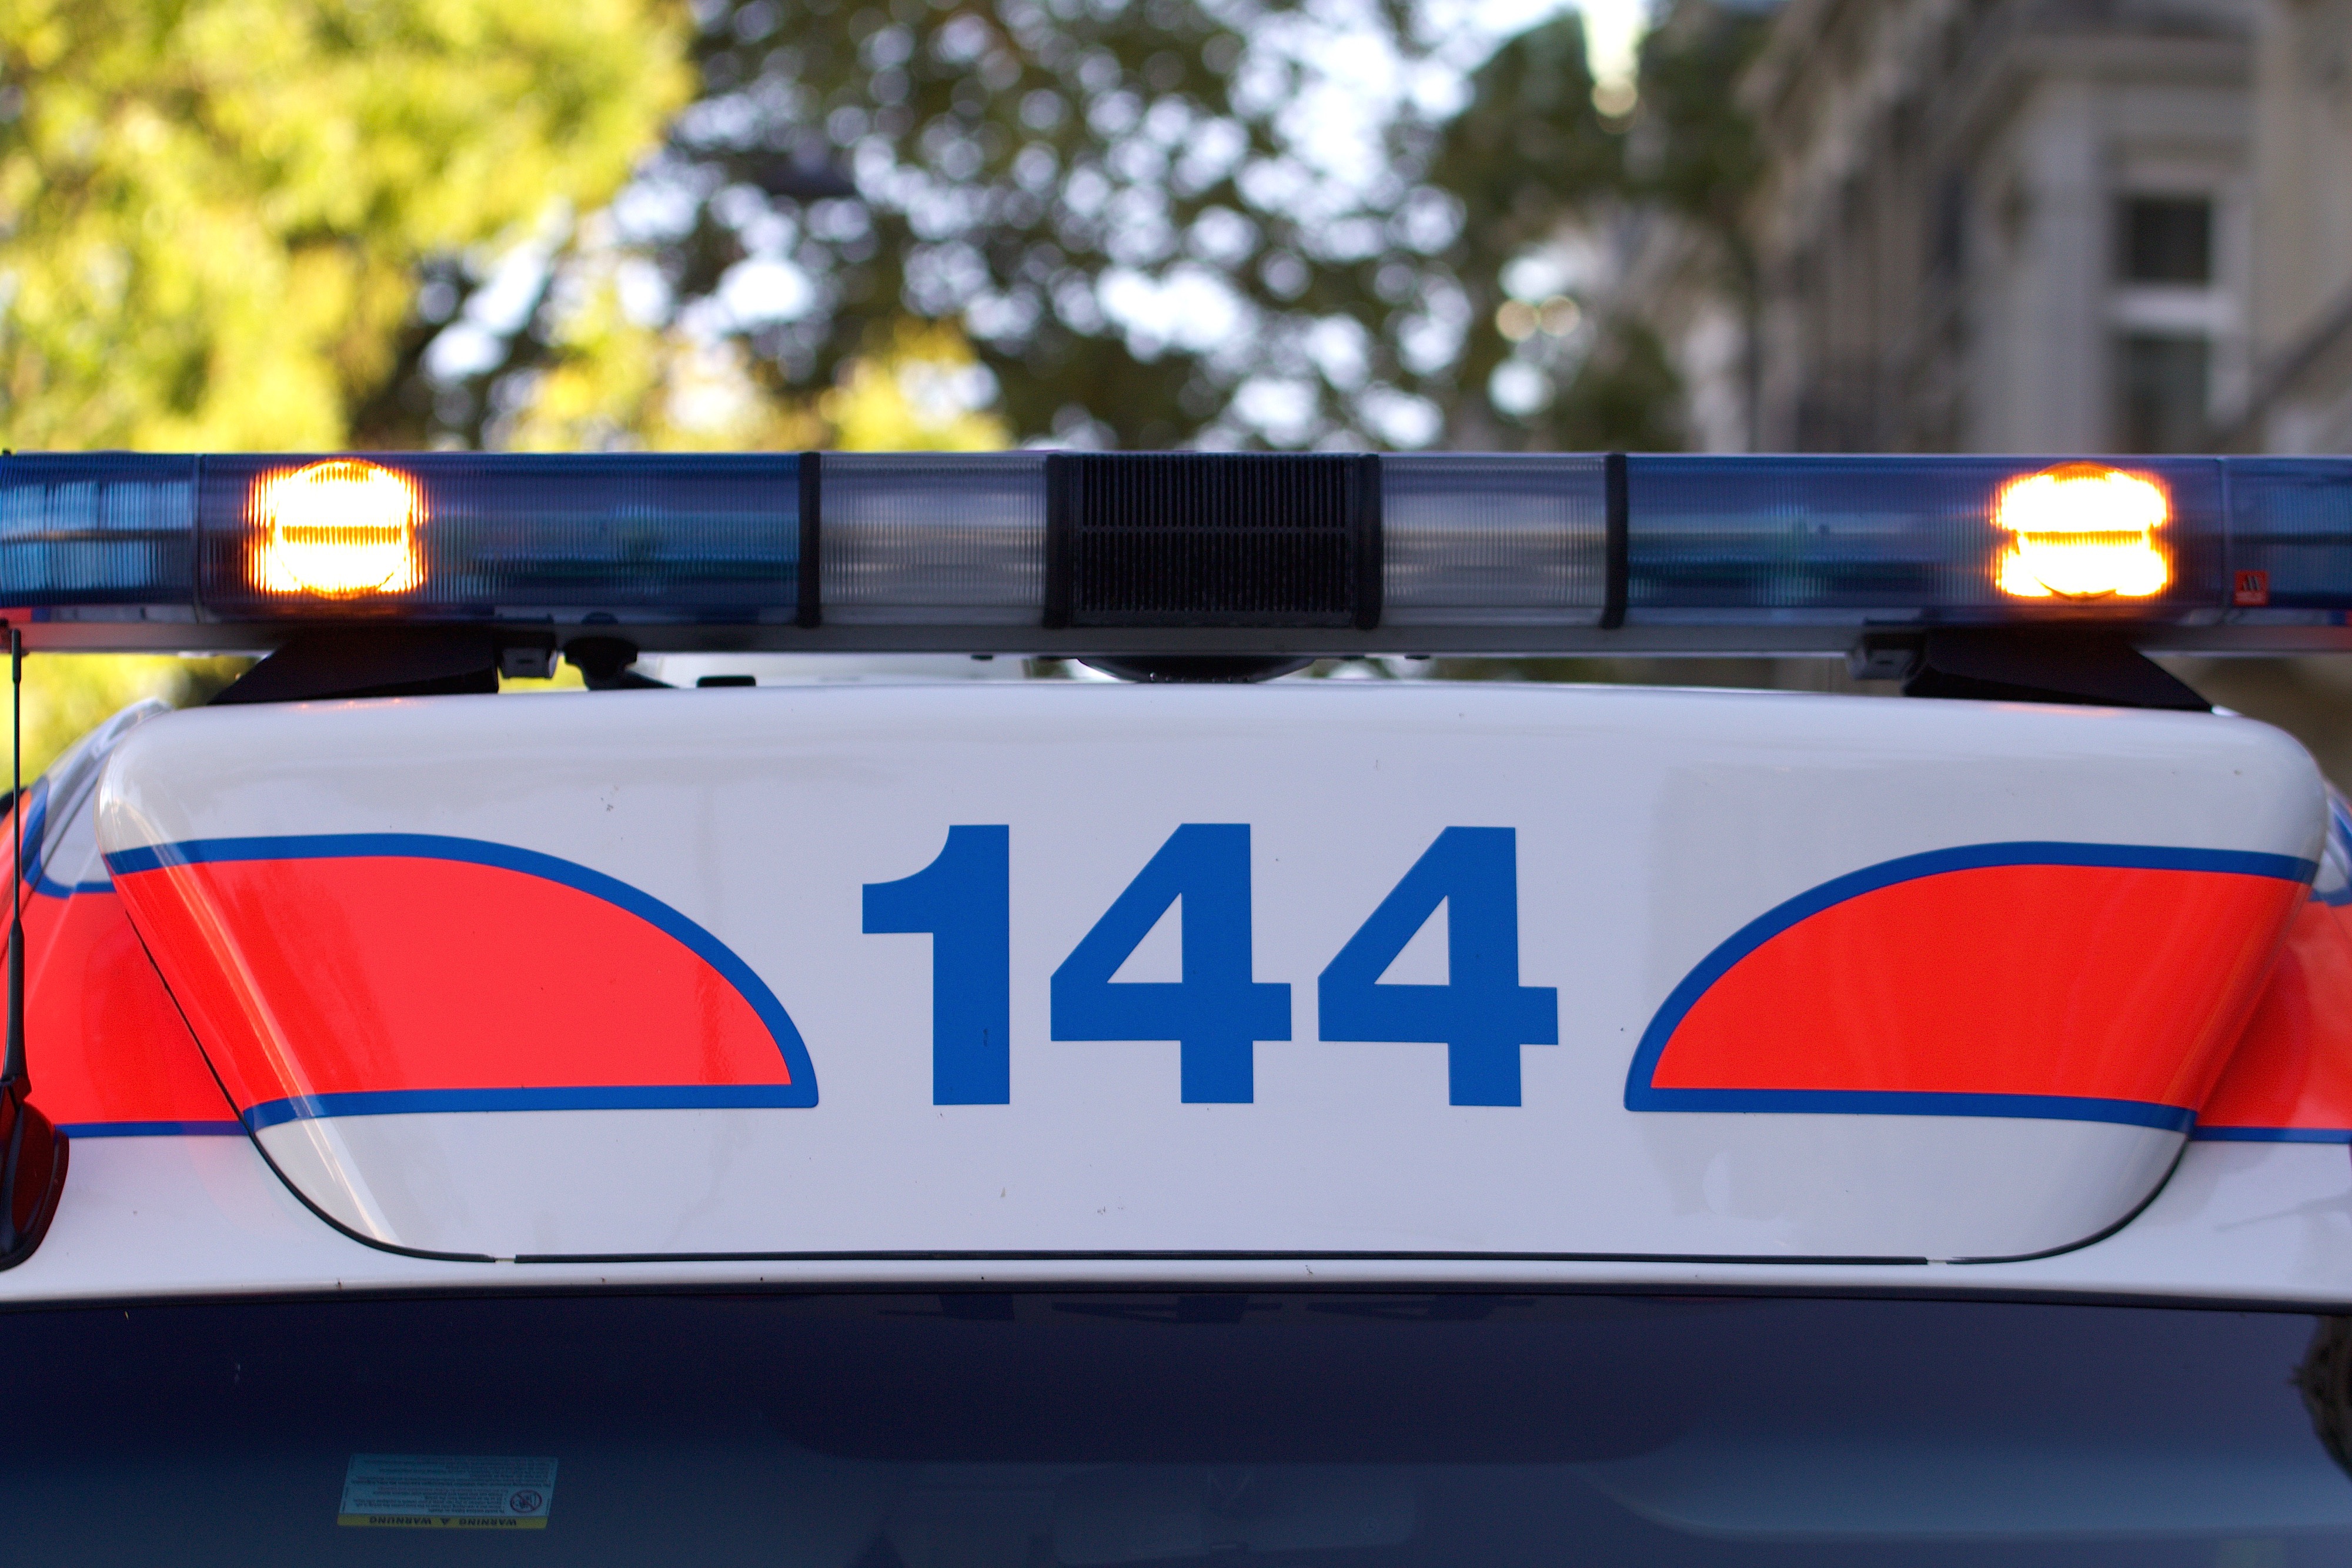
car, driving, taxi, vehicle, police, emergency, ambulance, first aid, automobile make, automotive exterior, luxury vehicle, vehicle registration plate, number 144